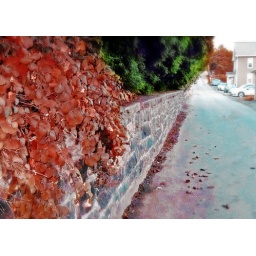
A little side street in town with a nice, long stone wall. Fun in Photoshop. Digital photo. (2009)